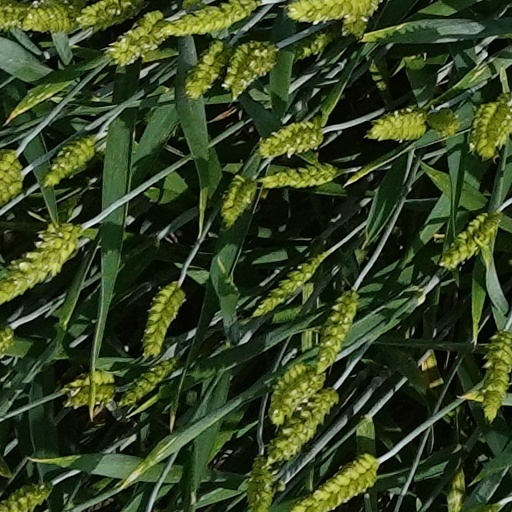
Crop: wheat